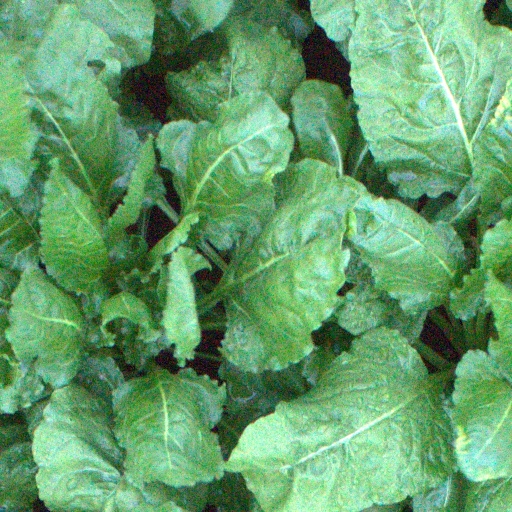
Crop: sugar beet